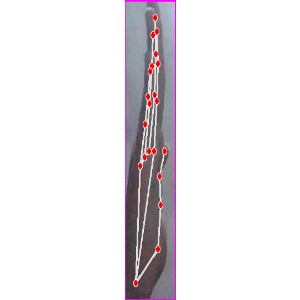
अक्षर: द